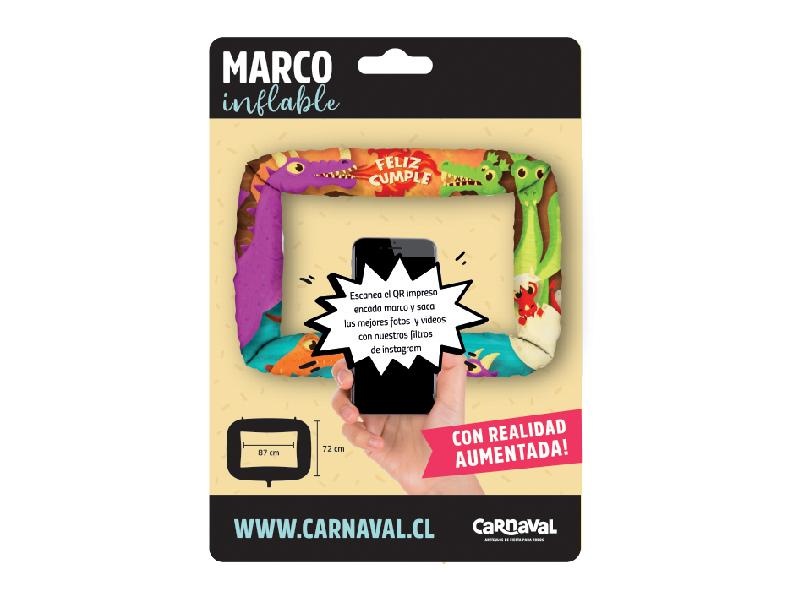
Marco Inflable Dragones
Brand: Carnaval
Marco foil inflable con realidad aumentada. Cuenta con un QR en la parte inferior que debes escanear, lo cual te llevará a un entretenido filtro de instagram para sacar las mejores fotos.
Category: Cameras & Optics > Cameras